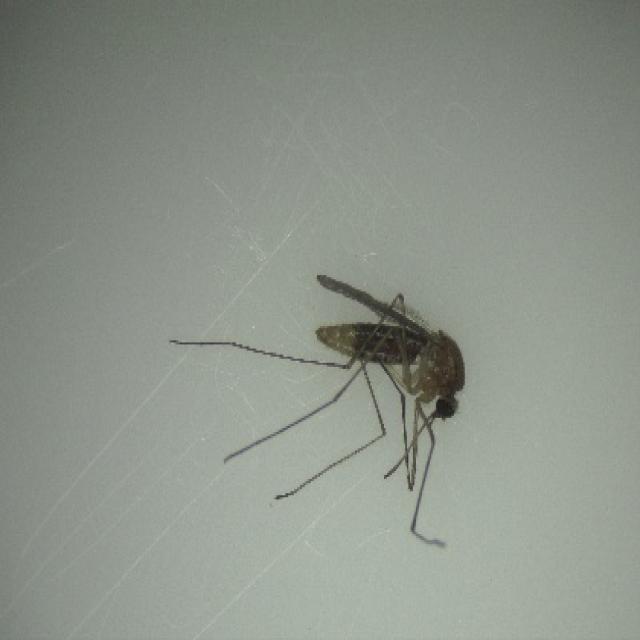
Species: culex_pipiens